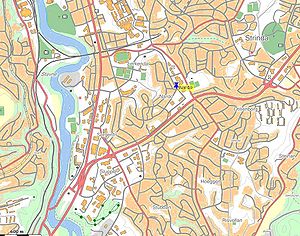
Nardo
Kort over Nardo.
Nardo er en bydel i Trondheim i Norge. Nardo ligger syd for selve Midtbyen og øst for Nidelven. Navnet Nardo stammer fra norrøn tid, og man regner med der lå et hedensk offersted tilegnet Njord her.